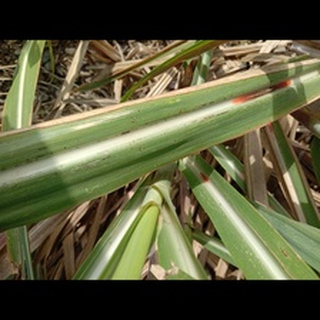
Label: sugarcane_rust